Thirupullabhoothangudi Temple

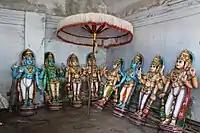
Images of the festive mounts

The temple has a small shrine with Vimanam and five-tier rajagopuram. It is located in Pullabhoothangudi, a small village, 8 km away from Kumbakonam and 1 km from Thiru Aadanoor Temple. The temple tank is located north of the temple.